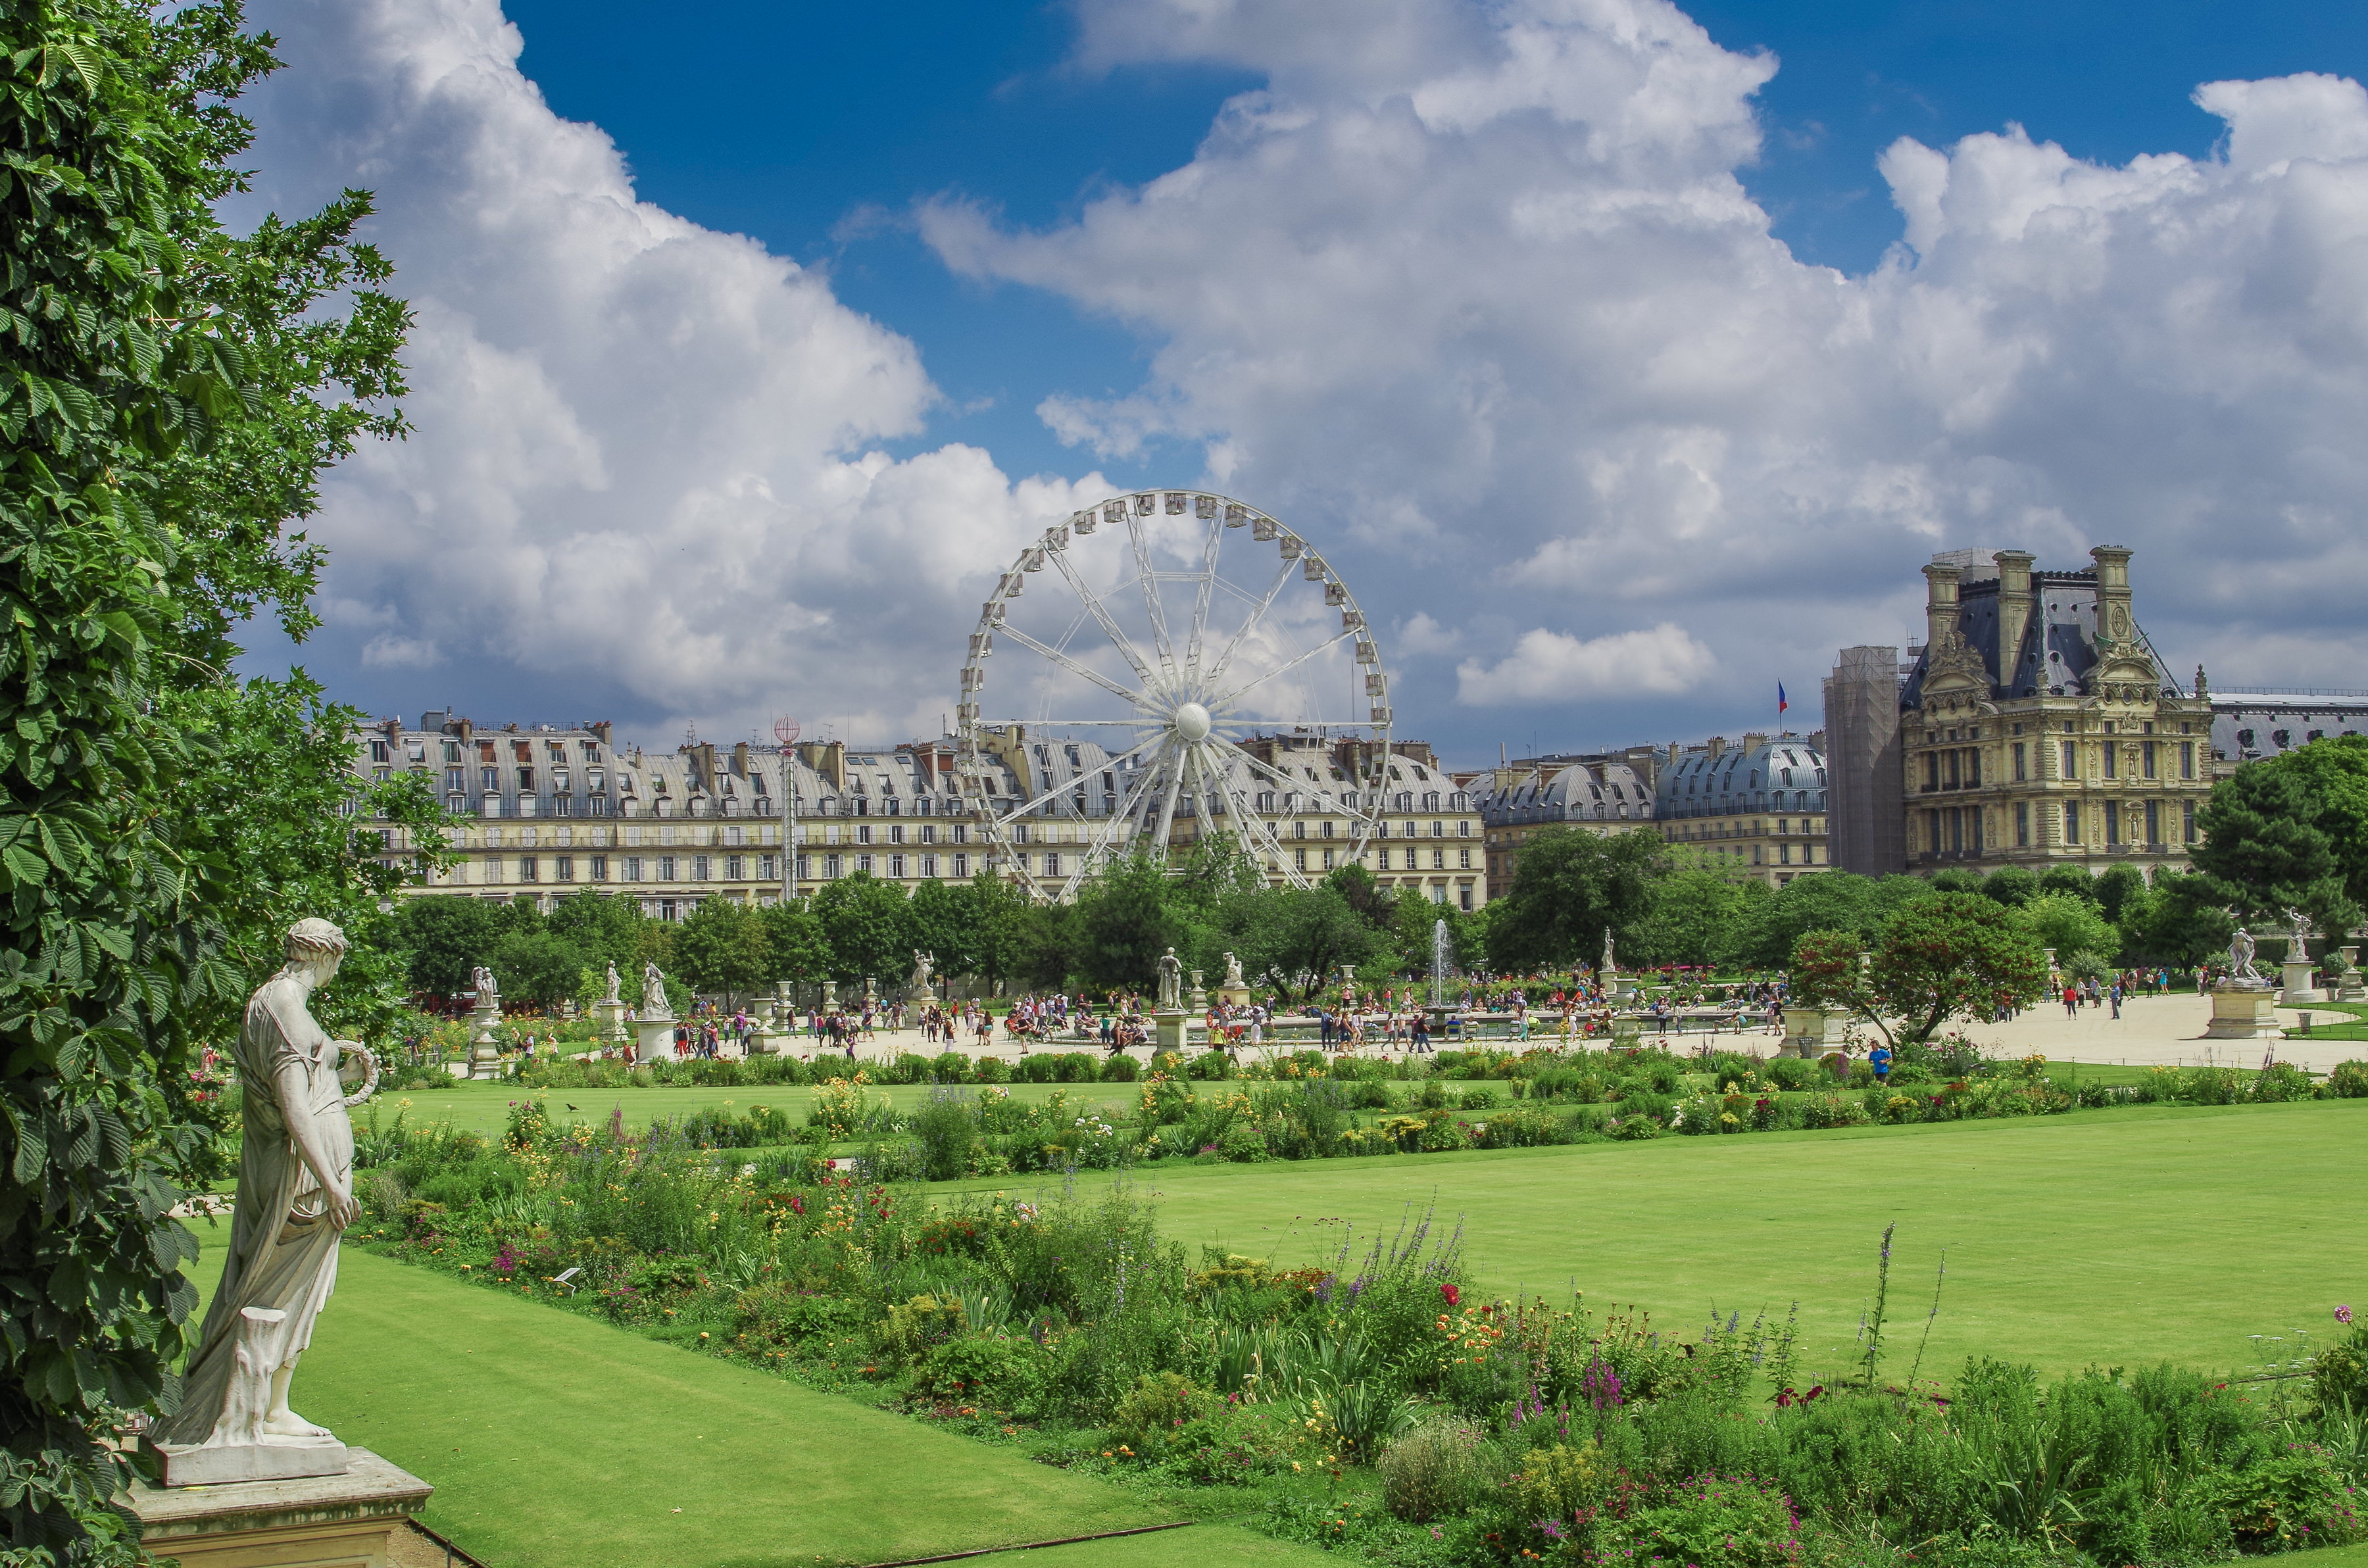
grass, architecture, structure, group, people, sky, street, lawn, house, cloudy, flower, town, chateau, palace, city, urban, crowd, cityscape, summer, travel, statue, sight, ferris wheel, park, landmark, facade, garden, tourism, plants, flowers, trees, leaves, outdoors, clouds, luxury, buildings, daylight, windows, estate, residential area, human settlement